Tamaki Miura

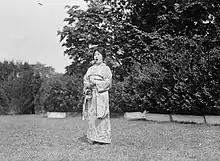
Miura in 1917

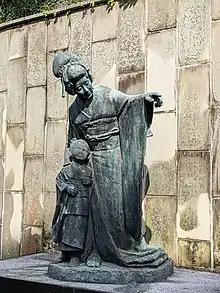
Statue of Tamaki Miura in Glover Garden, Nagasaki, Japan

, was a Japanese opera singer who performed as Cio-Cio-San in Puccini's "Madama Butterfly".